Weston (Casanova, Virginia)

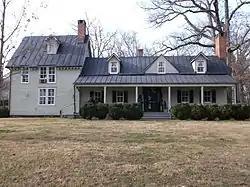
Weston Farmstead mainhouse, March 2013

Weston is a historic home and farm located near Casanova, Fauquier County, Virginia. The original section of the house was built about 1810, with additions made in 1860, 1870, and 1893. The original section was a simple, -story, log house. A -story frame and weatherboard addition was built in 1860, and a -story frame and weatherboard rear ell was added in 1870. In 1893, a two-story frame and weatherboard addition was built, making the house L-shaped. This section features a steeply-pitched gable roof with gable dormers and decoratively